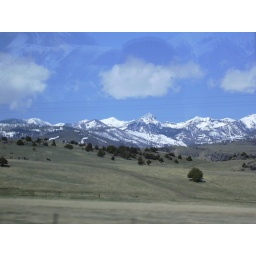
More mountains in Montana, as well as some reflection from the bus windows.